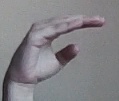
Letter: jeem